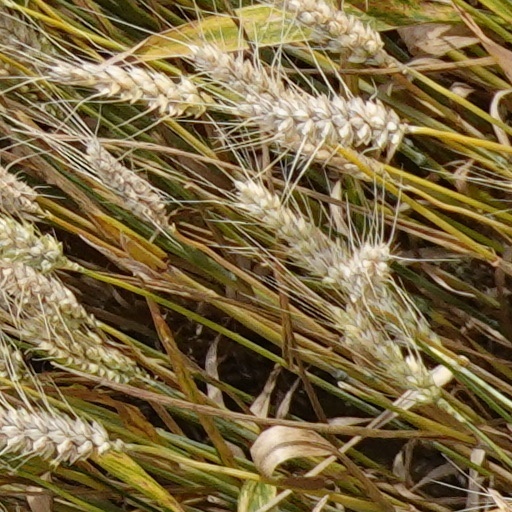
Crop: wheat